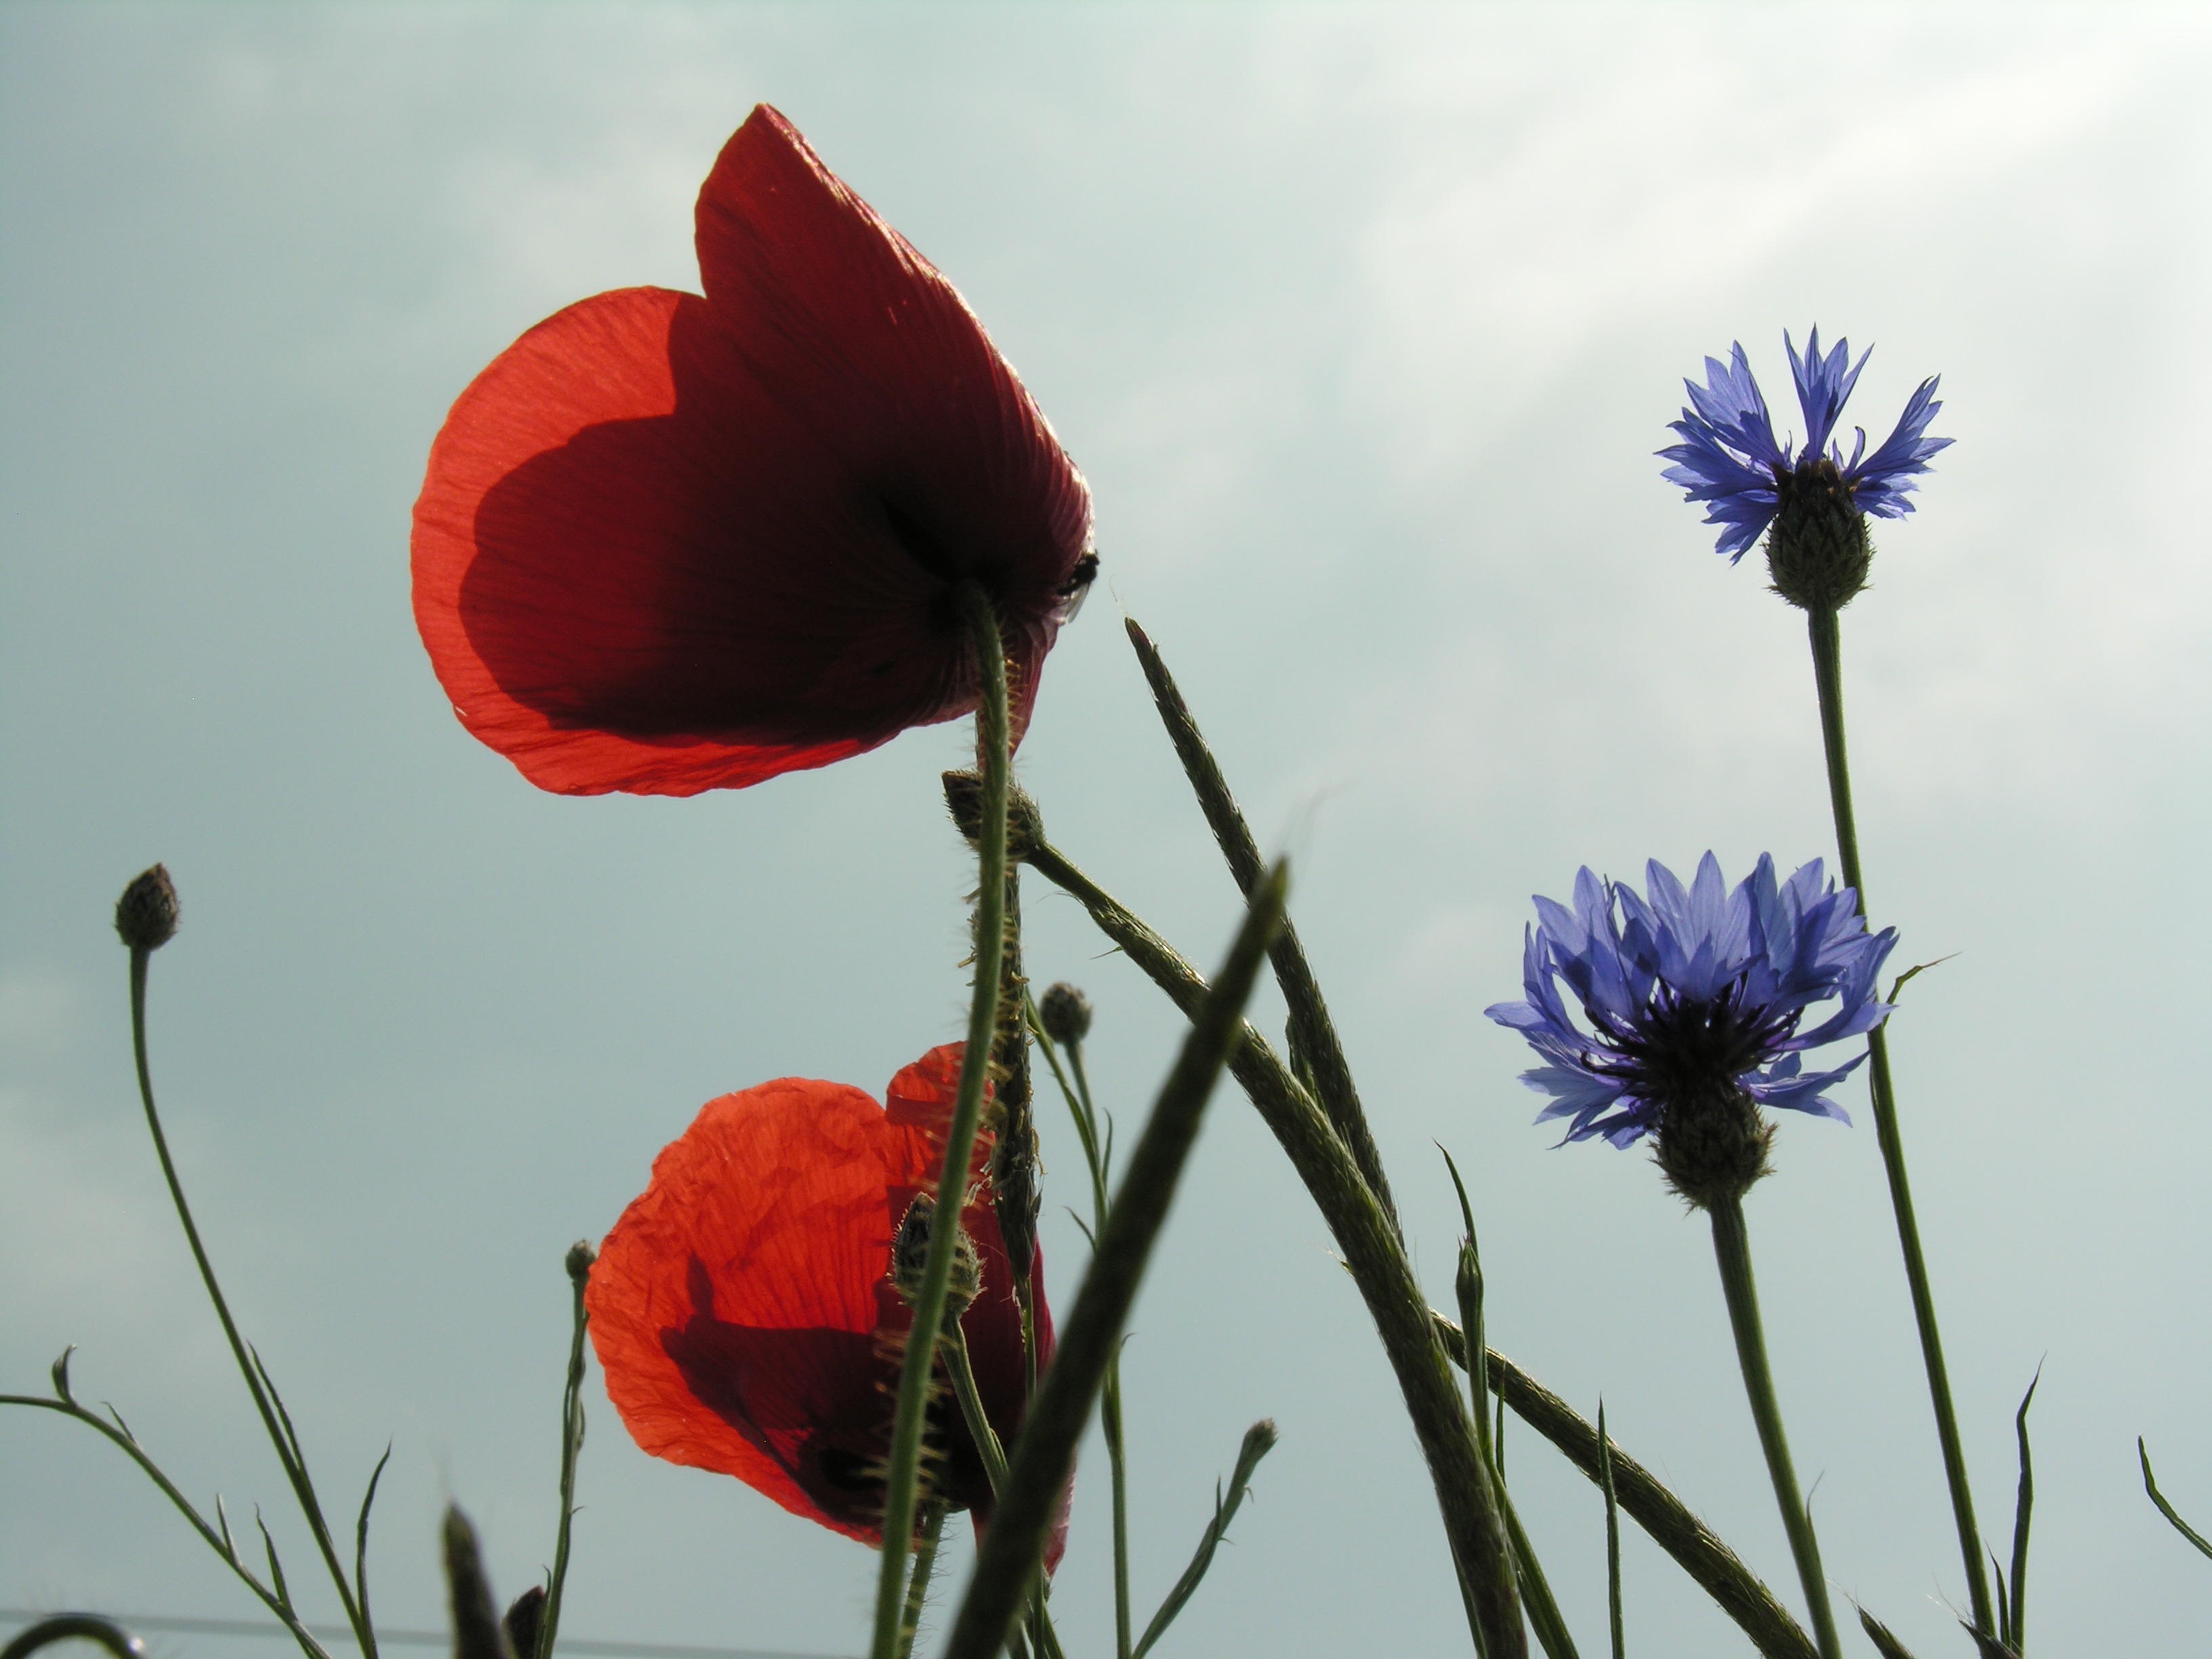
nature, blossom, plant, field, meadow, flower, petal, bloom, spring, botany, flora, wildflower, cornflower, poppy, coquelicot, macro photography, flowering plant, daisy family, grass family, plant stem, land plant